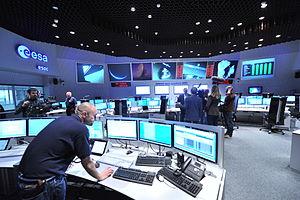
Le Centre européen des opérations spatiales, situé à Darmstadt en Allemagne, est chargé du suivi de toutes les sondes spatiales qui sont sous le contrôle total de l'Agence spatiale européenne. Le Centre a pris de plus en plus d'importance depuis l'an 2000, avec l'augmentation du nombre de missions spatiales européennes.
Le centre de contrôle de mission est une structure qui rassemble les moyens nécessaires à la gestion opérationnelle d'un satellite artificiel, d'une sonde spatiale explorant le système solaire ou l'accomplissement de la mission d'un vol habité. Les principales agences spatiales, qui développent un grand nombre de missions, disposent des centres de contrôle de mission les plus importants. Les plus connus sont le Centre spatial Lyndon B. Johnson pour les missions habitées de la NASA, l'ESOC pour l'Agence spatiale européenne, le TsUP pour les missions soviétiques puis russes. À côté des centres de contrôle généralistes qui contrôlent le lancement, le déploiement, la navigation et les manœuvres de changement d'orbite et de correction de trajectoire, il existe souvent des centres de contrôles plus spécialisés qui prennent en charge la gestion de la charge utile en activant les instruments, envoyant des commandes et récupérant les données.
Un satellite artificiel est un objet fabriqué par l'être humain, envoyé dans l'espace à l'aide d'un lanceur et gravitant autour d'une planète ou d'un satellite naturel comme la Lune. La vitesse imprimée par le lanceur au satellite lui permet de se maintenir pratiquement indéfiniment dans l'espace en décrivant une orbite autour du corps céleste. Celle-ci, définie en fonction de la mission du satellite, peut prendre différentes formes — héliosynchrone, géostationnaire, elliptique, circulaire — et se situer à des altitudes plus ou moins élevées, classées en orbite basse, moyenne ou haute.
L’Agence spatiale européenne, le plus souvent désignée par son sigle anglophone ESA, est une agence spatiale intergouvernementale coordonnant les projets spatiaux menés en commun par une vingtaine de pays européens. L'agence spatiale, qui par son budget est la troisième agence spatiale dans le monde après la NASA et l'Administration spatiale nationale chinoise, a été fondée le 31 mai 1975. Les activités de l'agence couvrent l'ensemble du domaine spatial : les sciences avec l'astrophysique, l'exploration du Système solaire, l'étude du Soleil et la physique fondamentale ; l'étude et l'observation de la Terre avec des satellites spécialisés ; le développement de lanceurs ; les vols habités à travers sa participation à la Station spatiale internationale et à Orion ; la navigation par satellite avec le programme Galileo ; les télécommunications spatiales pour lesquelles l'agence finance la mise au point de nouveaux concepts ; la recherche dans le domaine des technologies spatiales. L'ESA participe également à des programmes spatiaux initiés par d'autres agences spatiales.